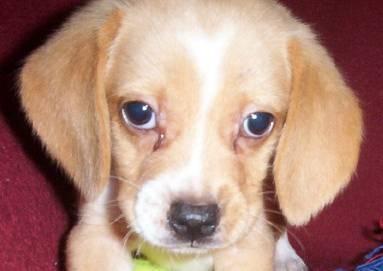
dog